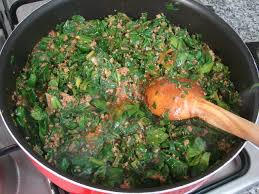
Yemek: ispanak